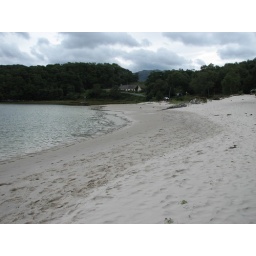
The stunning white sand on the beach near Mallaig.